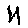
Label: 4